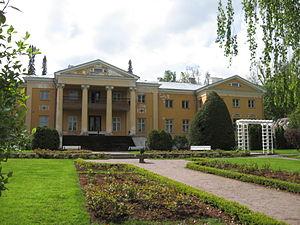
Räpina est une ville de la commune de Räpina au Põlvamaa en Estonie.